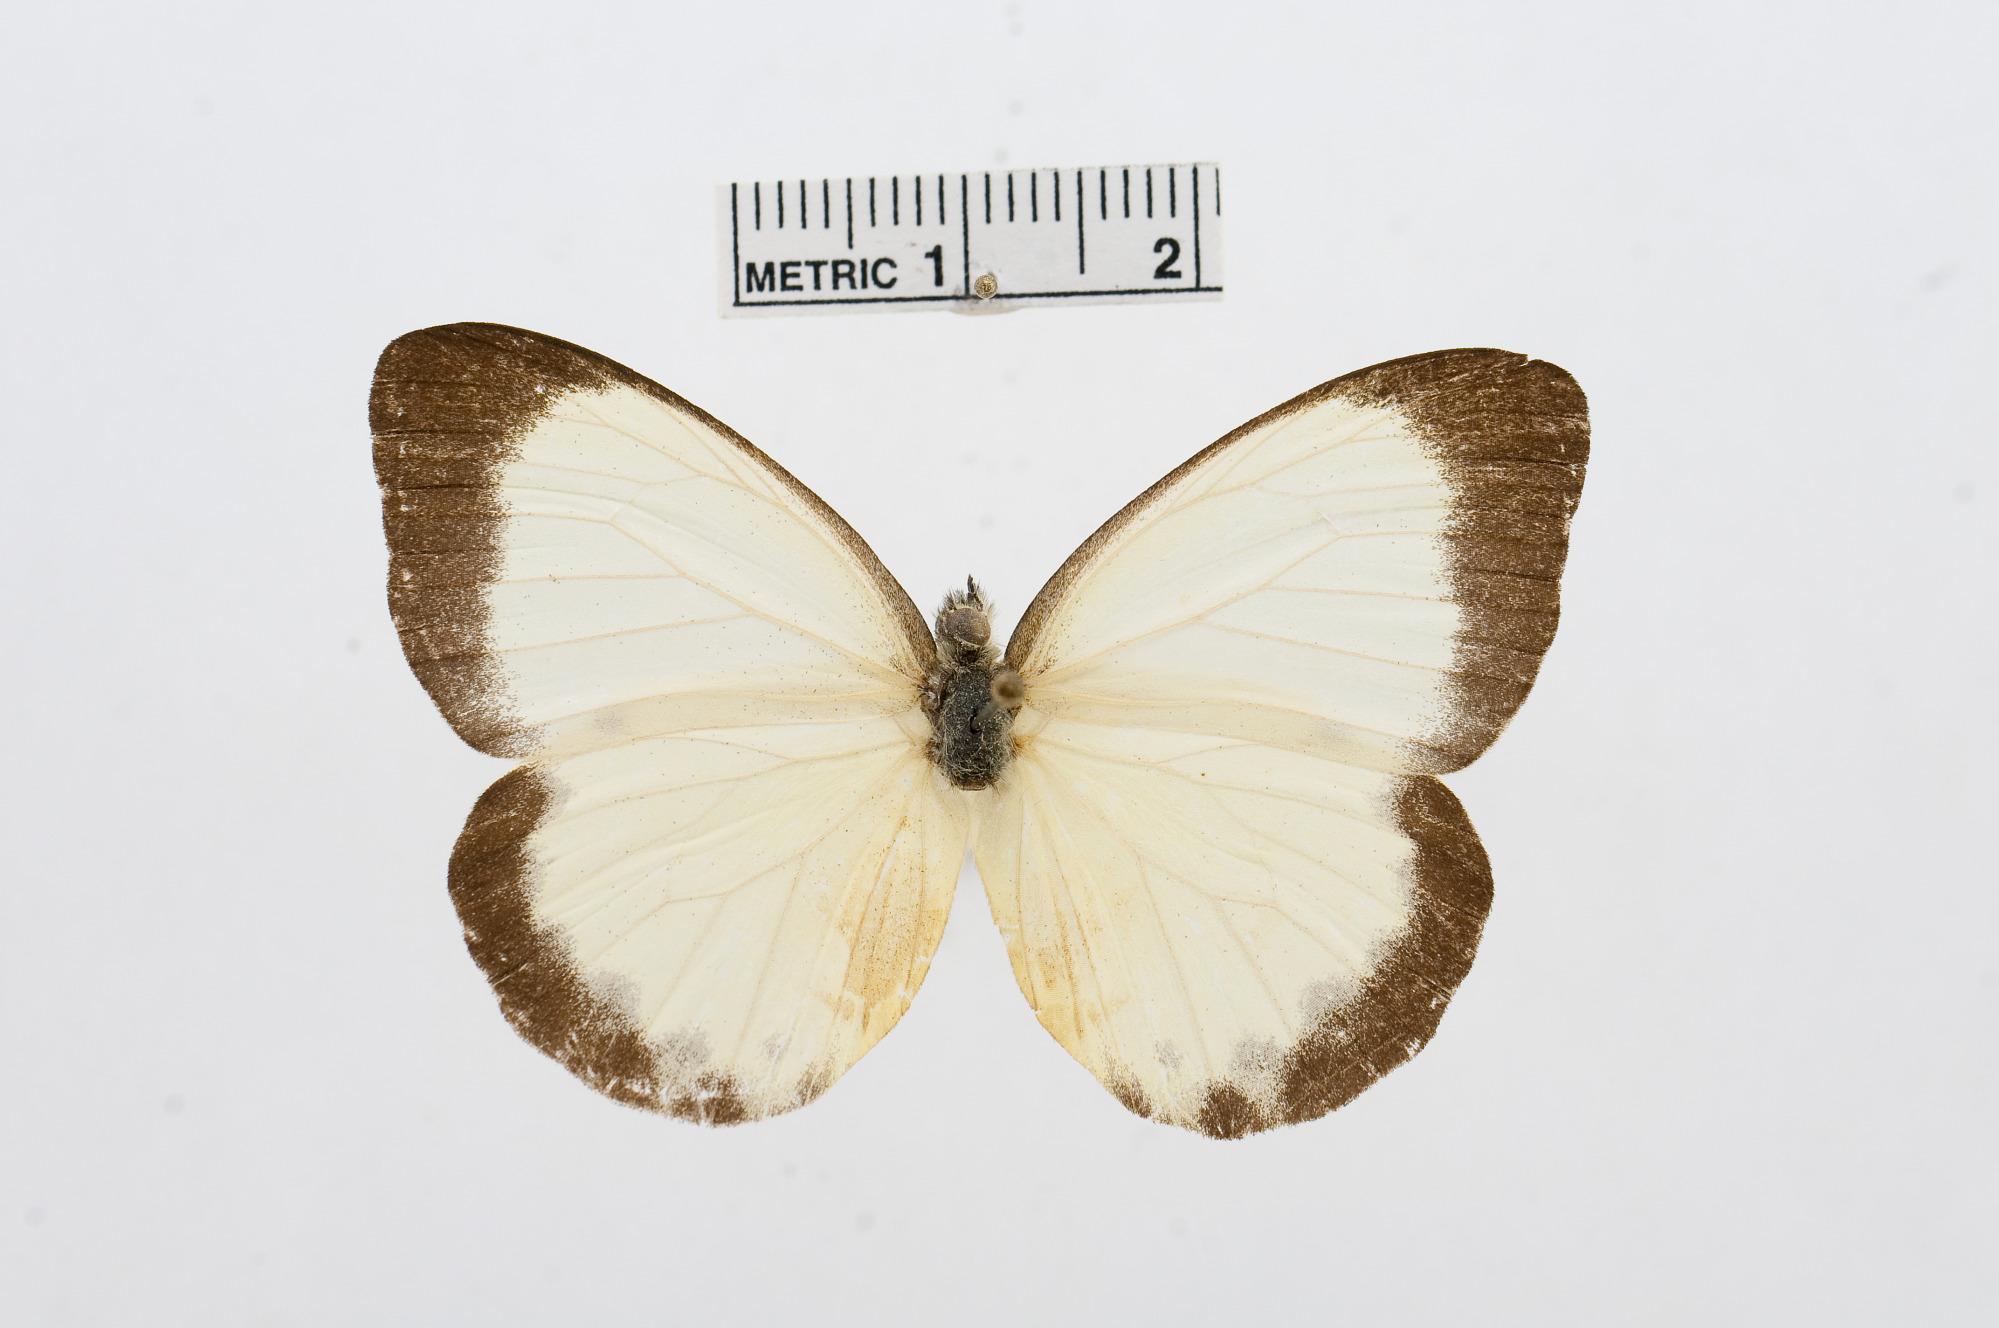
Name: Belenois hedyle
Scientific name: Belenois hedyle
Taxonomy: Animalia, Arthropoda, Hexapoda, Insecta, Lepidoptera, Pieridae, Pierinae